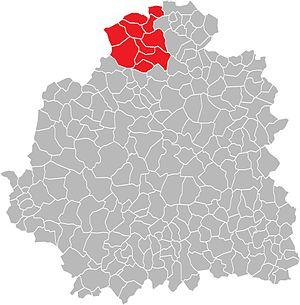
Carte des communes de l'Indre (36)
Le canton de Valençay est un canton français situé dans le département de l'Indre, en région Centre-Val de Loire.